Answer in natural language. Which point is closer to the camera taking this photo, point A  or point B? Choose between the following options: A or B
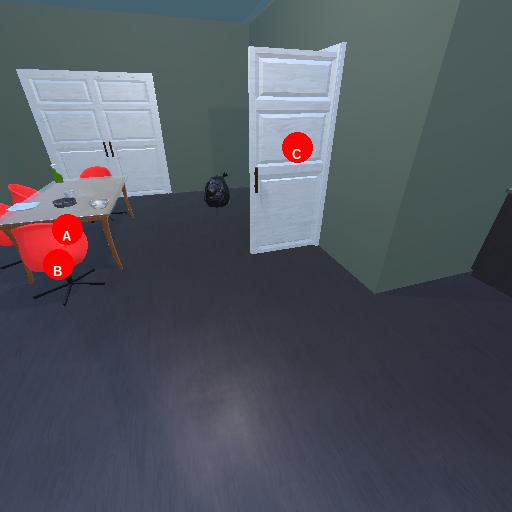
<answer>B</answer>